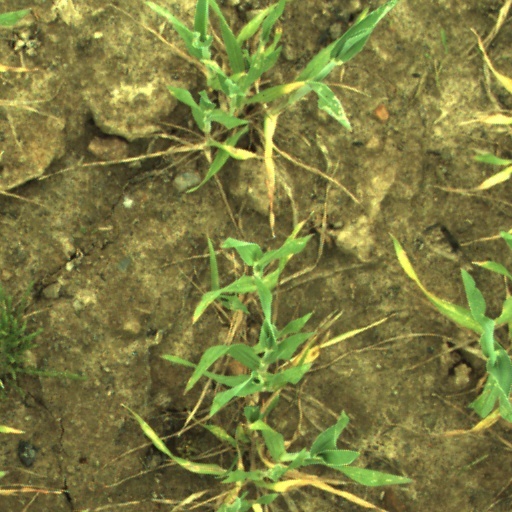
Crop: wheat